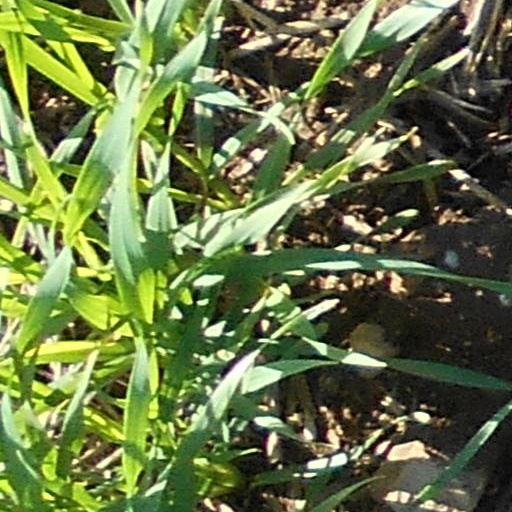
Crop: wheat